Eustreptospondylus

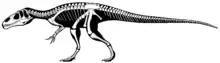
Modern skeletal restoration

In 2000, Oliver Walter Mischa Rauhut found that only minor differences in the hip bones — a more upward extending fusion of the "feet" of the pubic bones — make "Eustreptospondylus" different from a previously known megalosaurid called "Magnosaurus", and in 2003 he proposed that they should be the same genus, which would make the full species name "Magnosaurus oxoniensis". In 2010, Gregory S. Paul considered the species identical to "Streptospondylus altdorfensis".